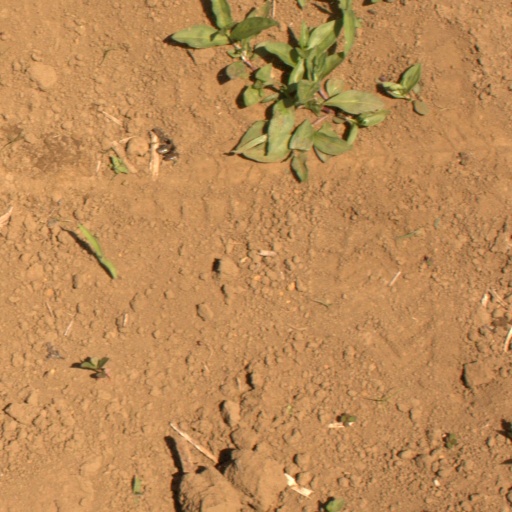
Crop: Jerusalem artichoke